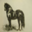
Label: horse